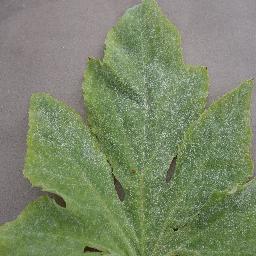
Label: Squash___Powdery_mildew